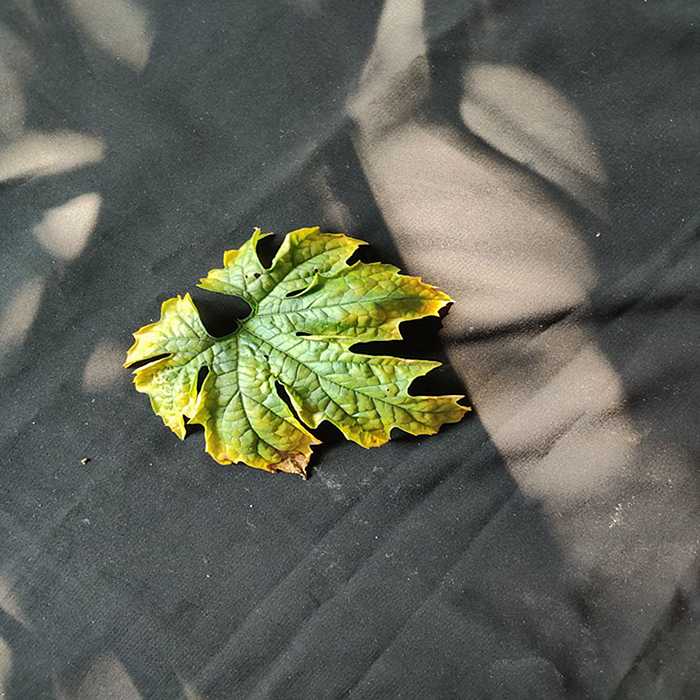
Plant: Bitter Gourd
Label: Fusarium wilt